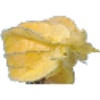
Label: Physalis with Husk 1